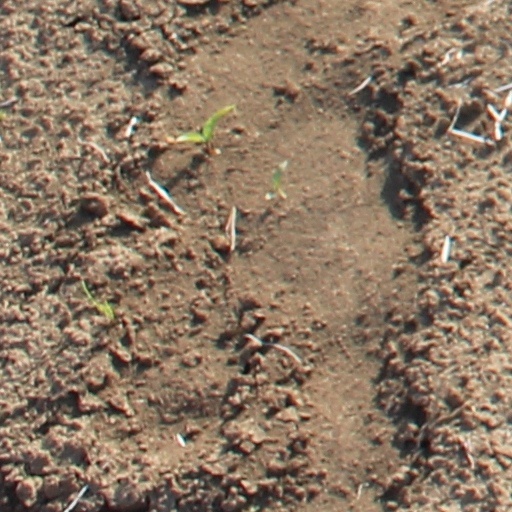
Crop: wheat